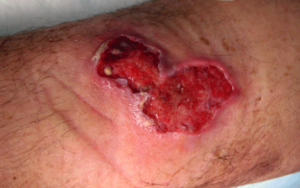
Mycobacterium ulcerans est la bactérie responsable de l'ulcère de Buruli appelé aussi Mbasu, une infection nécrosante des tissus sains survenant surtout aux membres inférieurs par une petite plaie infectée. Elle se présente sous plusieurs formes suivant son degré d'évolution : nodules, plaques ou ulcères ouverts.